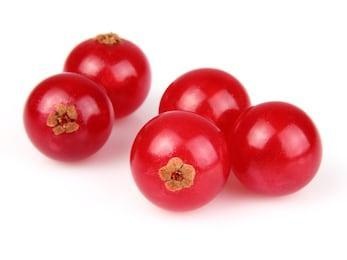
Label: redcurrant